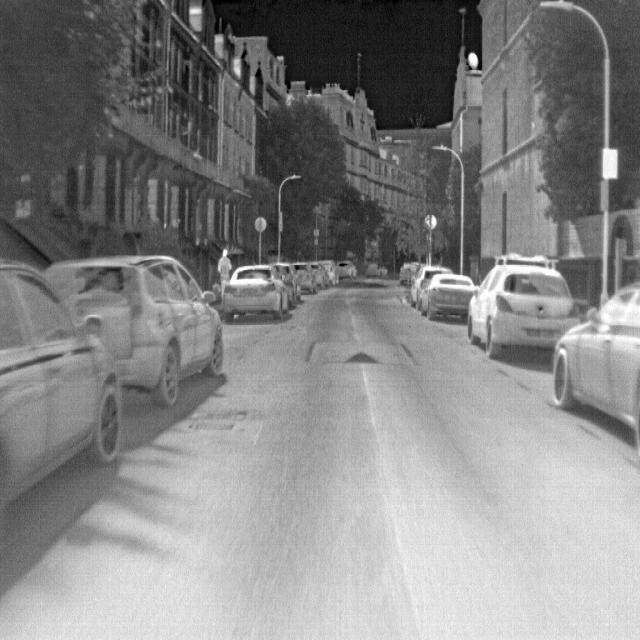
Detected objects:
label: person